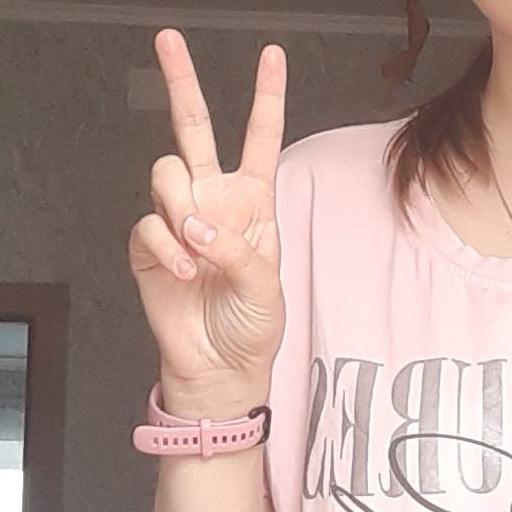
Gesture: peace